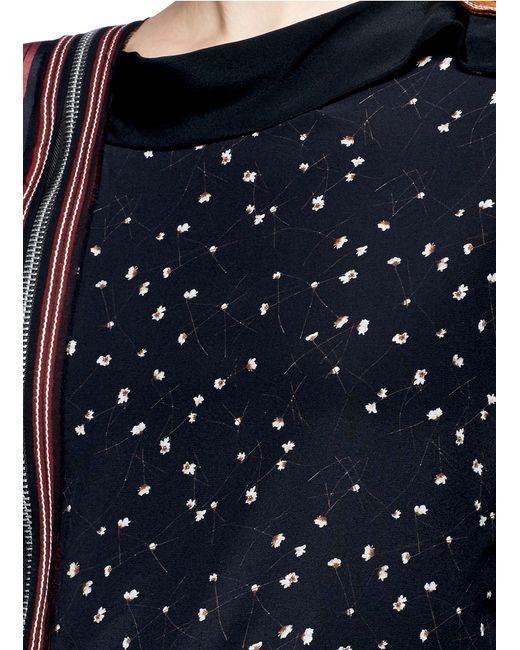
Marineblau mit weißen Blumen Baumwolle Damen Top